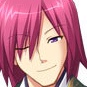
Portrait style: Anime Portrait